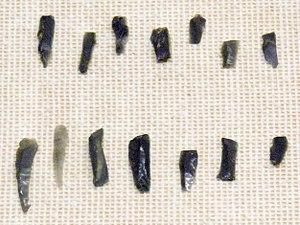
La période Jōmon ou l'ère Jōmon est l'une des quatorze subdivisions traditionnelles de l'histoire du Japon. Elle couvre la période qui va, approximativement, de 13 000 jusqu'à, environ, 400 avant l'ère commune. Le Japon est alors peuplé par des chasseurs-cueilleurs. Leur culture, de type mésolithique, est l'une des premières au monde à connaître et pratiquer la poterie, sous forme de cette poterie Jomon.
Le Paléolithique du Japon, parfois aussi nommé « pré-céramique », est la période qui débute vers 40 000 ans avant le présent, correspondant à la datation par le carbone 14 des premiers objets lithiques indiscutables retrouvés, et s'achève vers 13 000 ans BP après la fin de la dernière période glaciaire, au cours d'une période de net réchauffement et début de la période Jōmon avec les premières céramiques au Japon, période considérée comme relevant d'un Mésolithique à céramique.